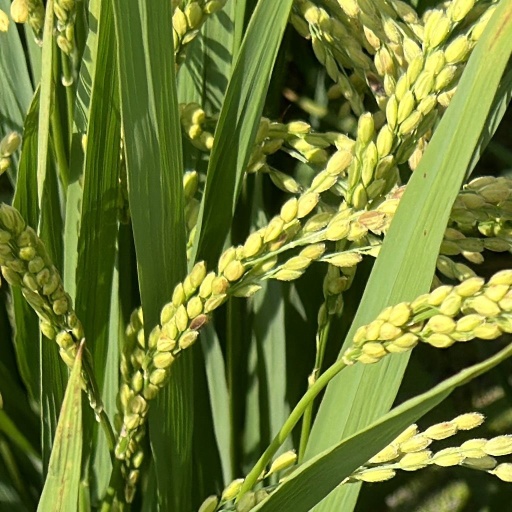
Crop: rice